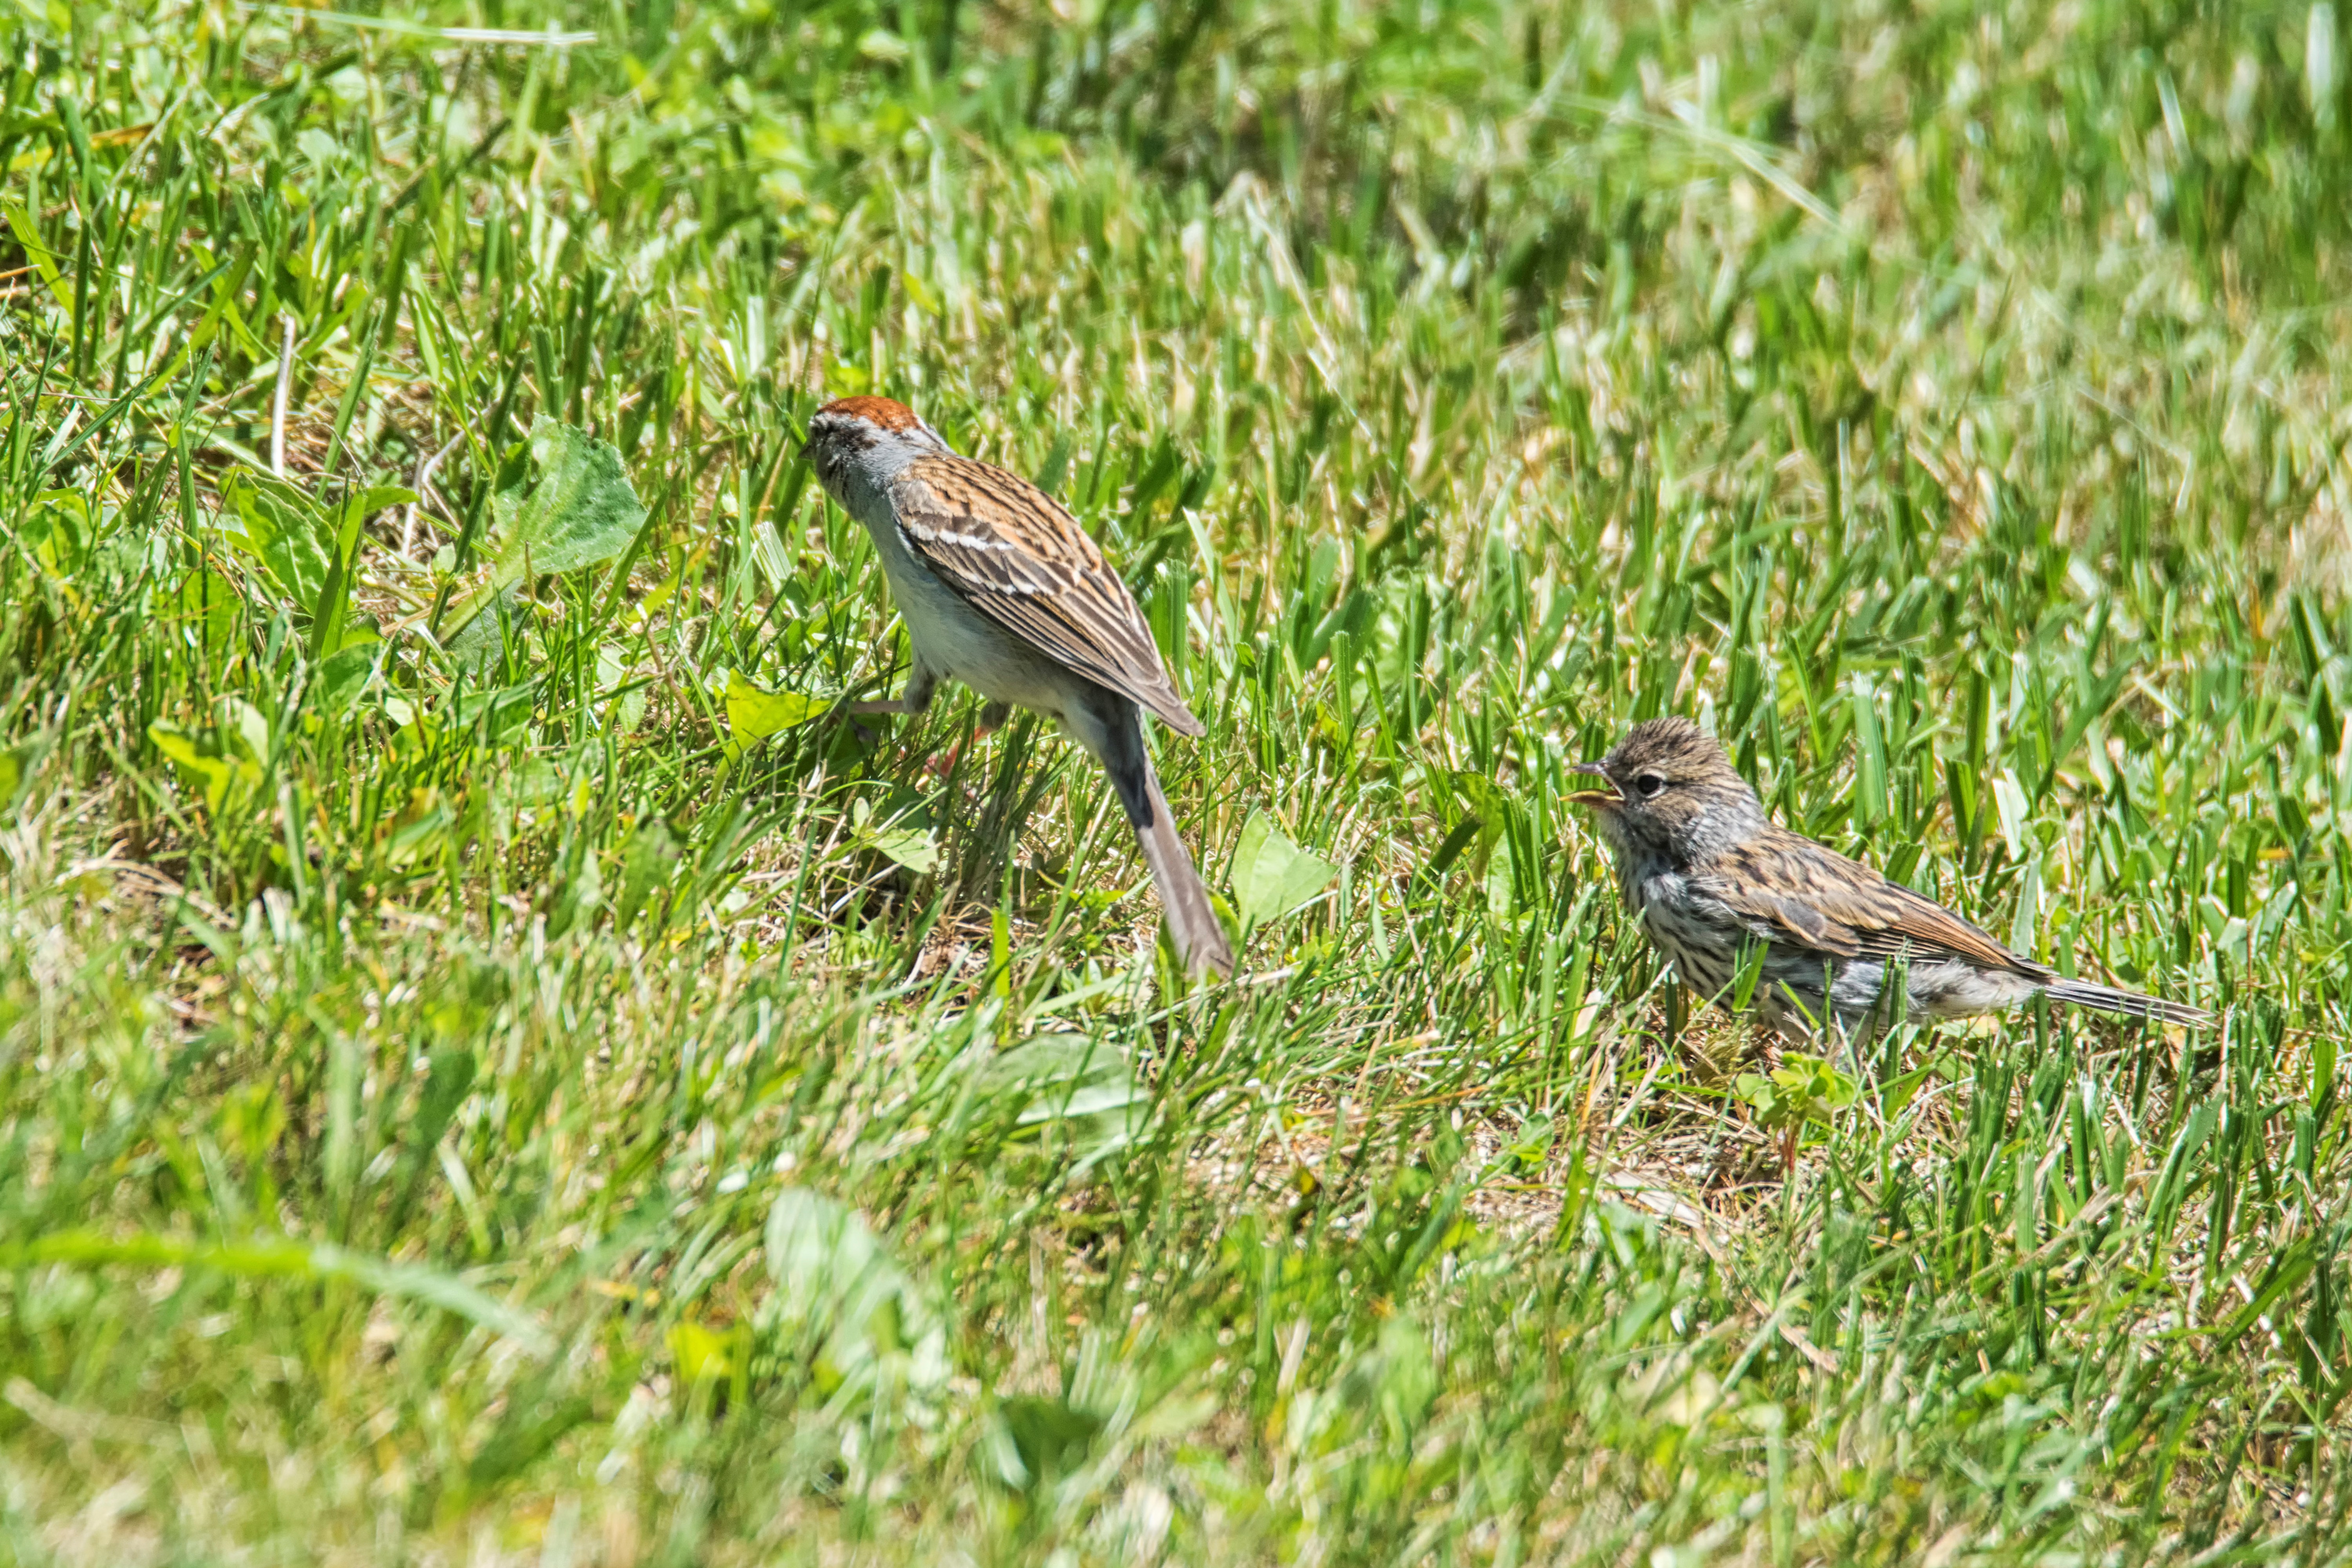
nature, grass, bird, wildlife, beak, fauna, canada, vertebrate, sparrow, quebec, shorebird, sherbrooke, oiseau, bruant, familier, chipping, lark, old world flycatcher, perching bird